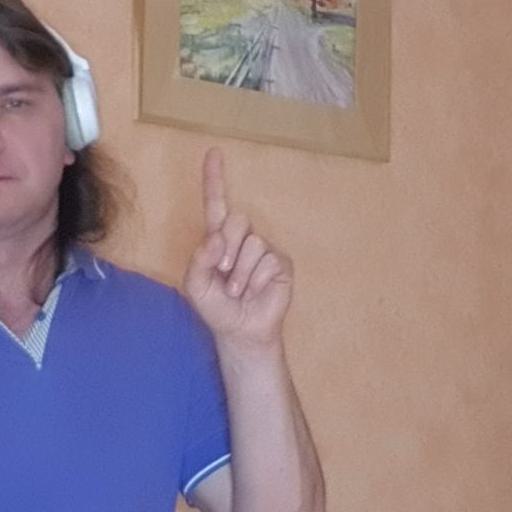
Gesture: one